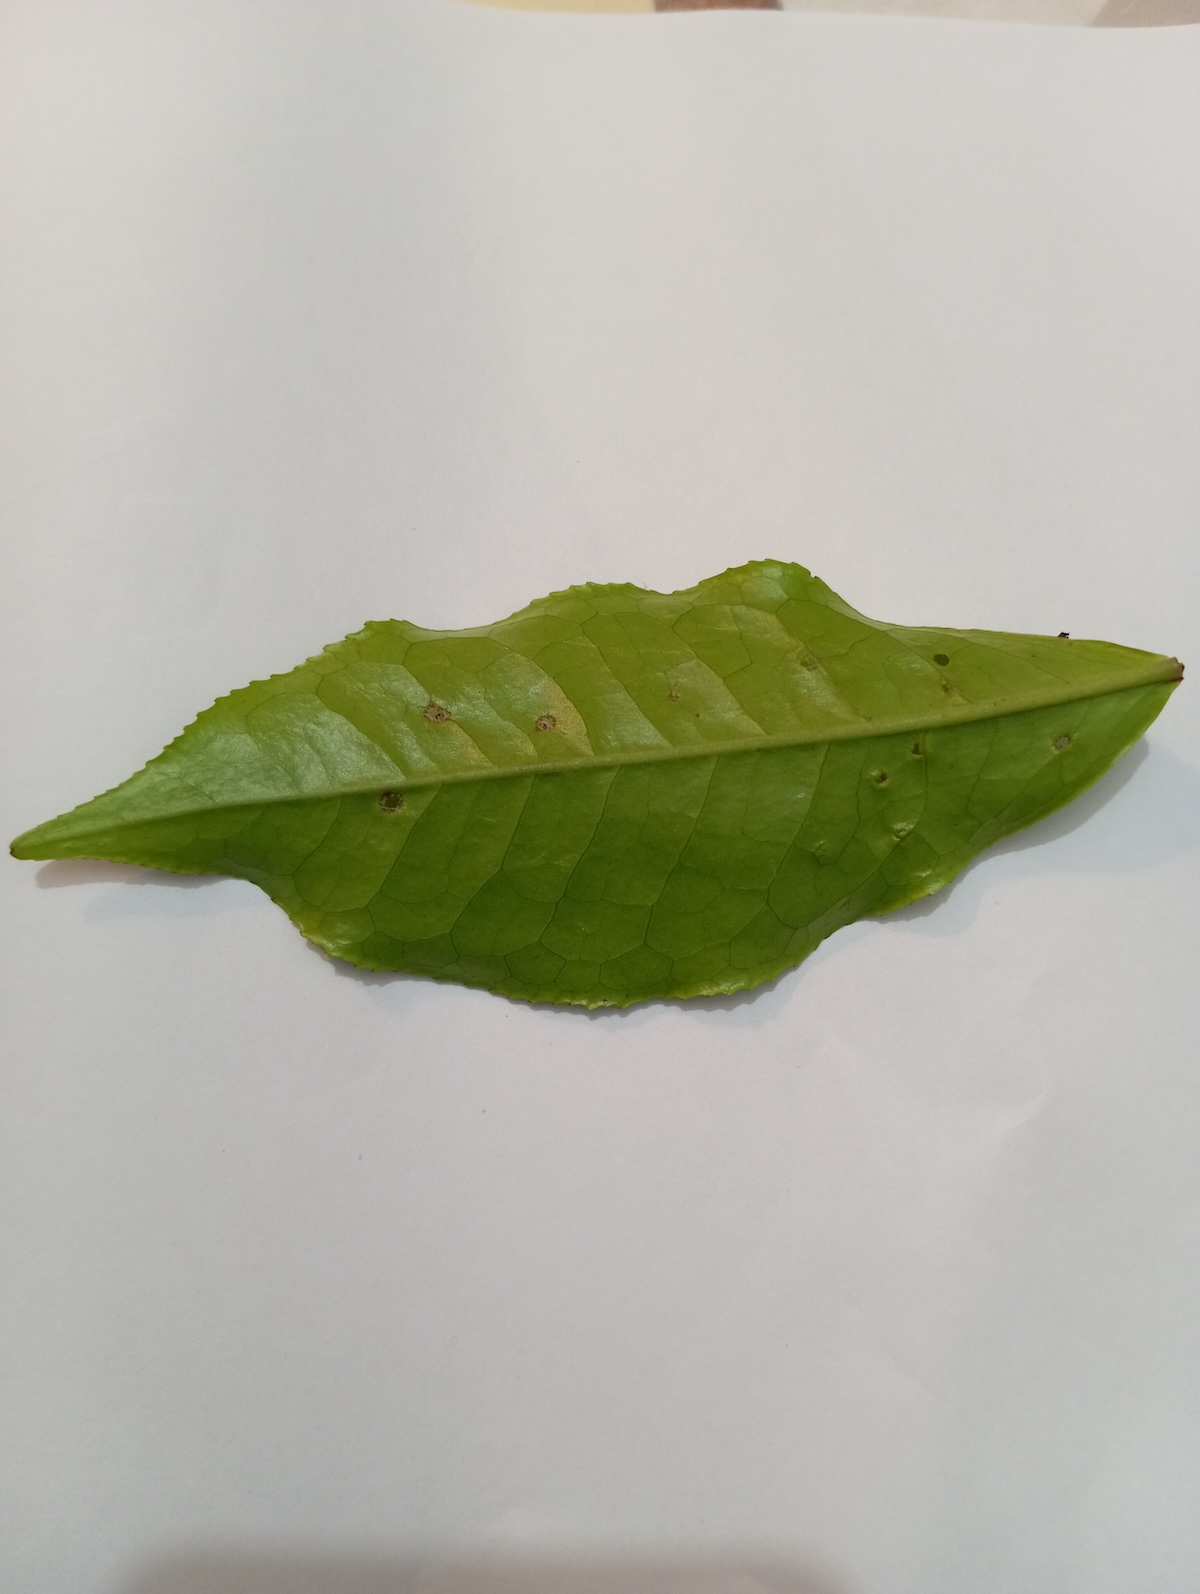
Label: Green mirid bug